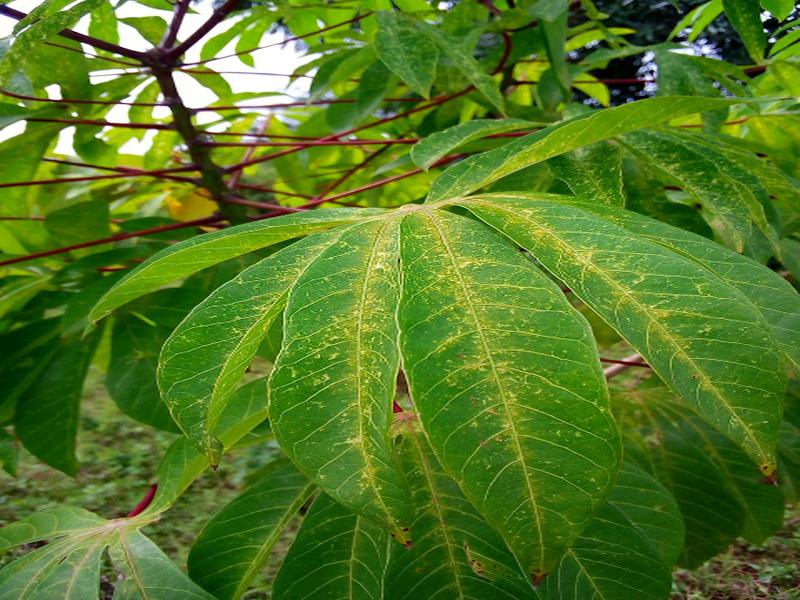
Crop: cassava
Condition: green_mottle